Giovanni Cucelli

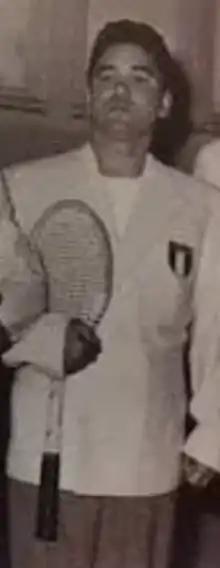

Giovanni Cucelli (born as Giovanni Kucel) (13 November 1916 – 29 April 1977) was an Italian tennis player.